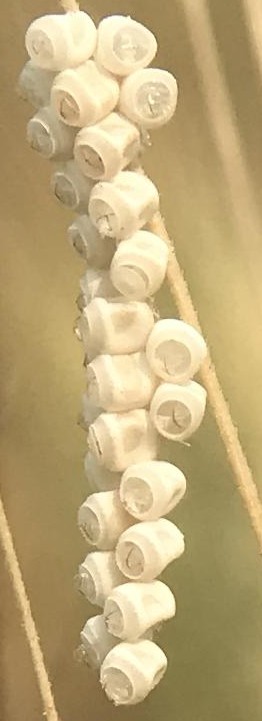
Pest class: stink_bug